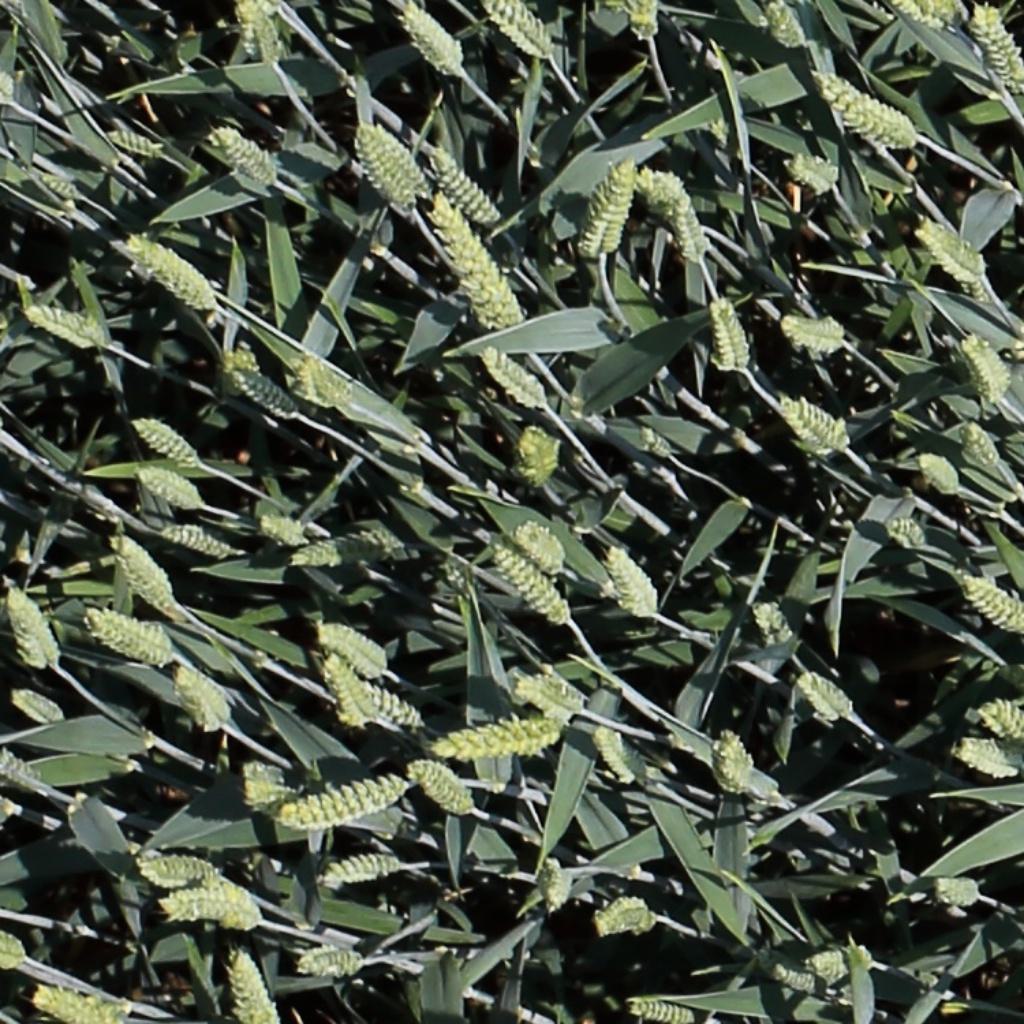
Country: Switzerland
Location: Usask
Wheat development stage: Filling